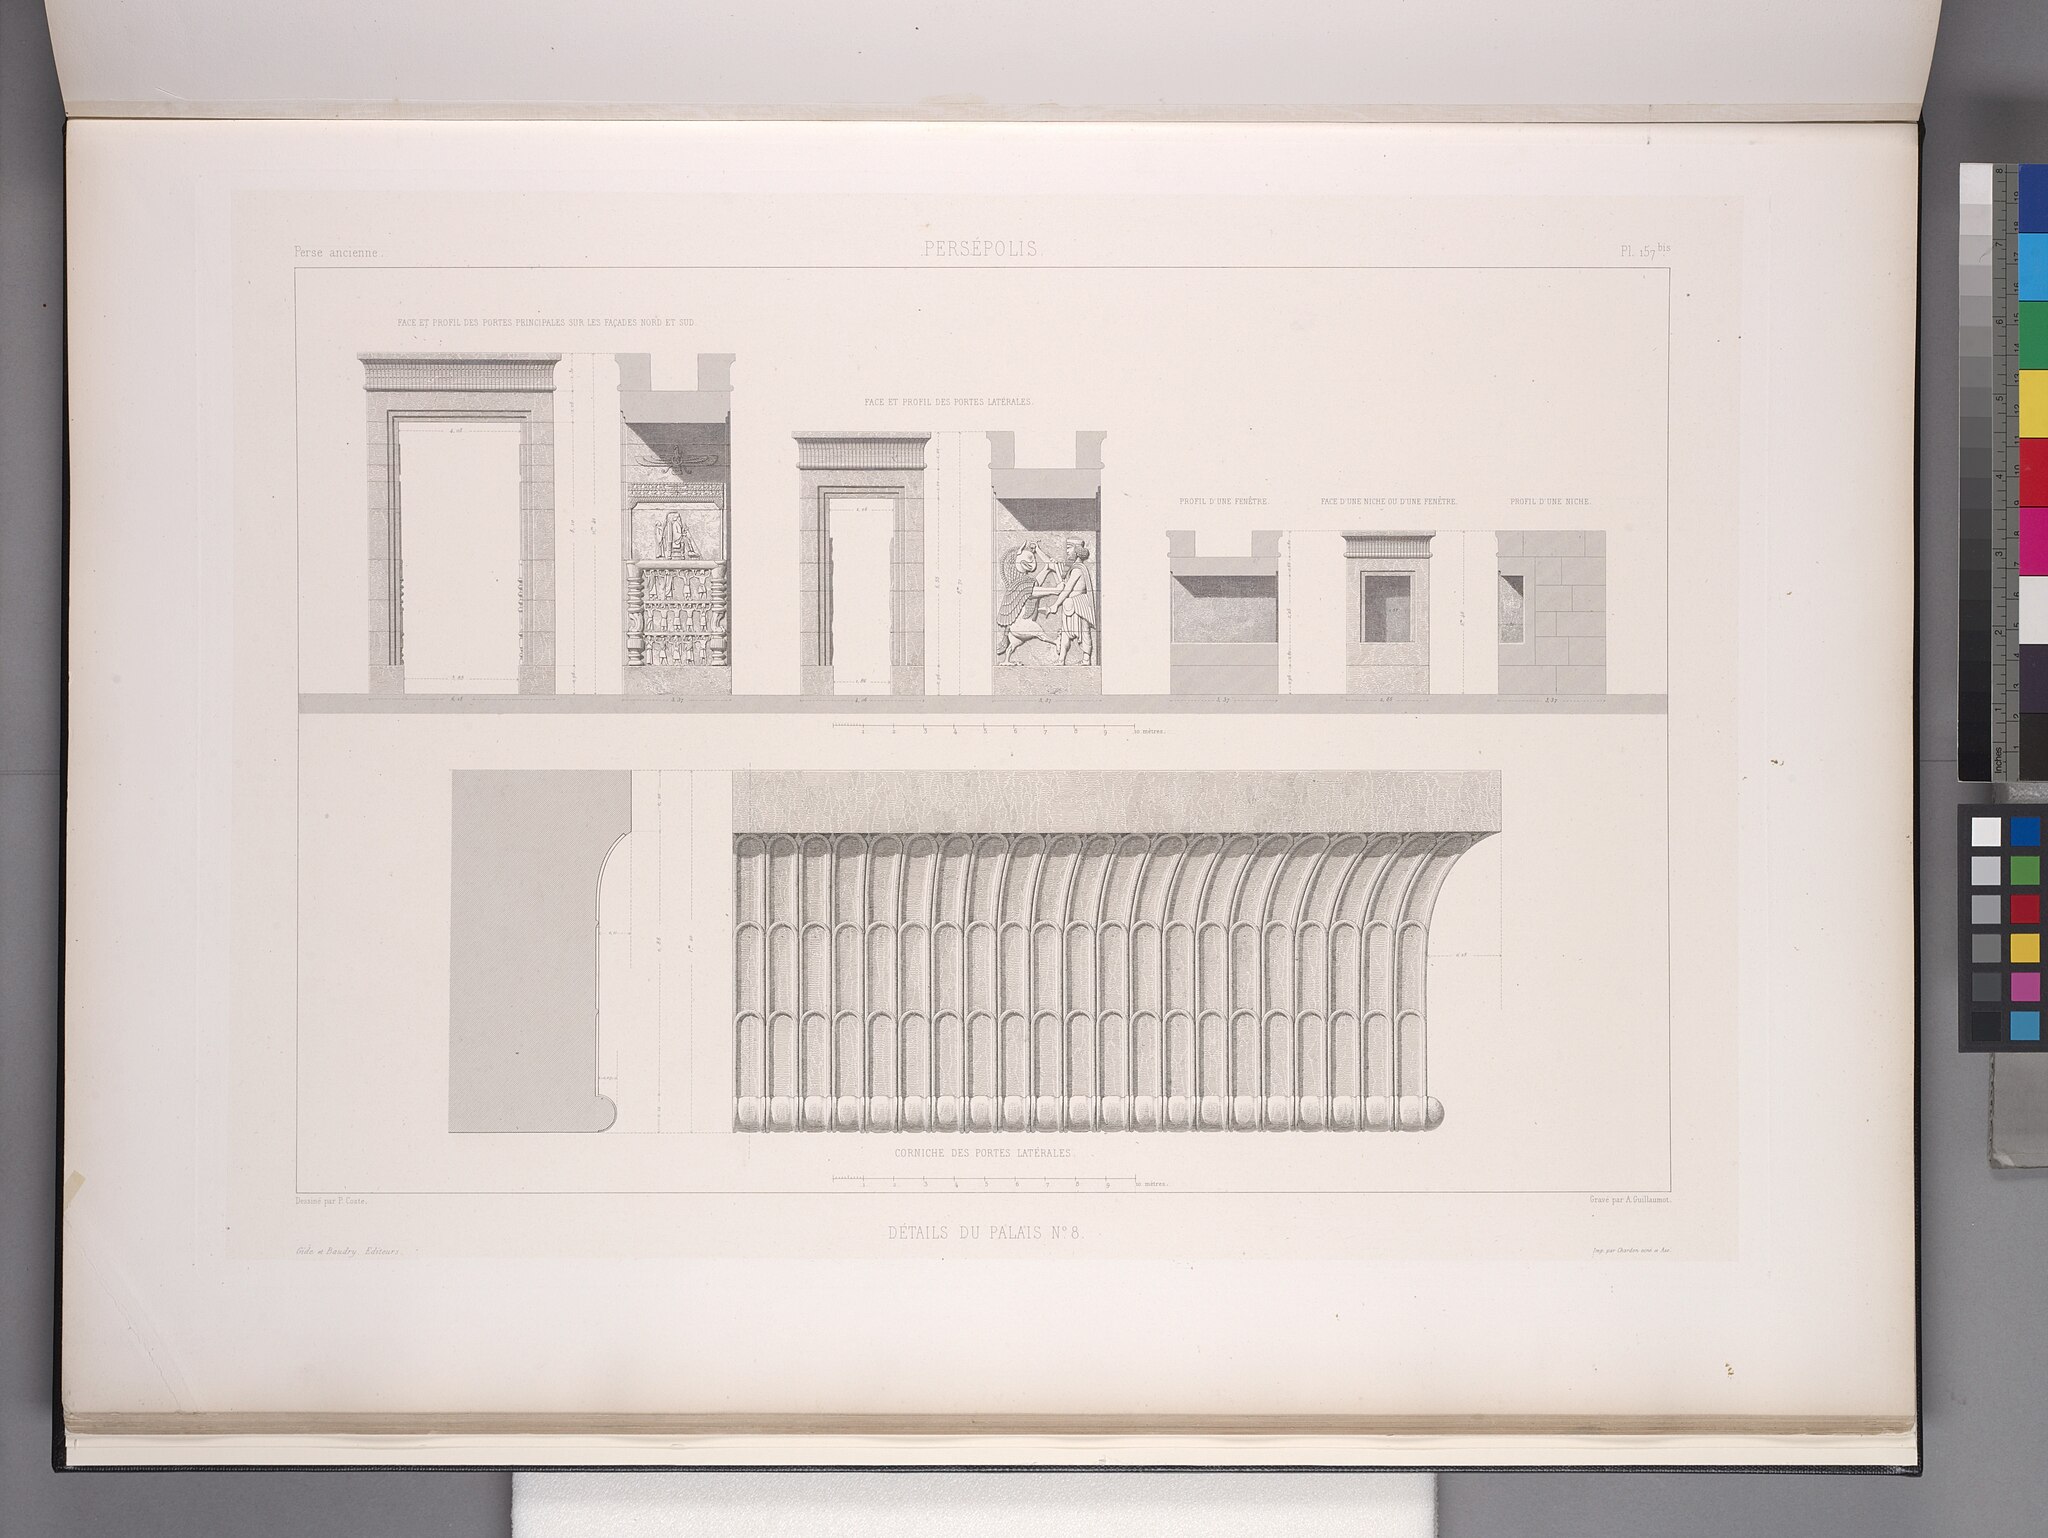
Title: Persépolis. Détails du palais no. 8 (NYPL b12482496-1542869)
Description: Persépolis. Détails du palais no. 8
Date: 1851
Categories: Images uploaded by Fæ, PD-old-100-expired, PD-scan (PD-old-auto-expired), Images from the New York Public Library, CC-PD-Mark, Media needing category review as of 28 October 2016, NYPL General Research Division, Persepolis in the 19th century, Voyage en Perse, PD-old missing SDC copyright status, Illustrations of Hall of hundred columns, Illustrations of Persepolis